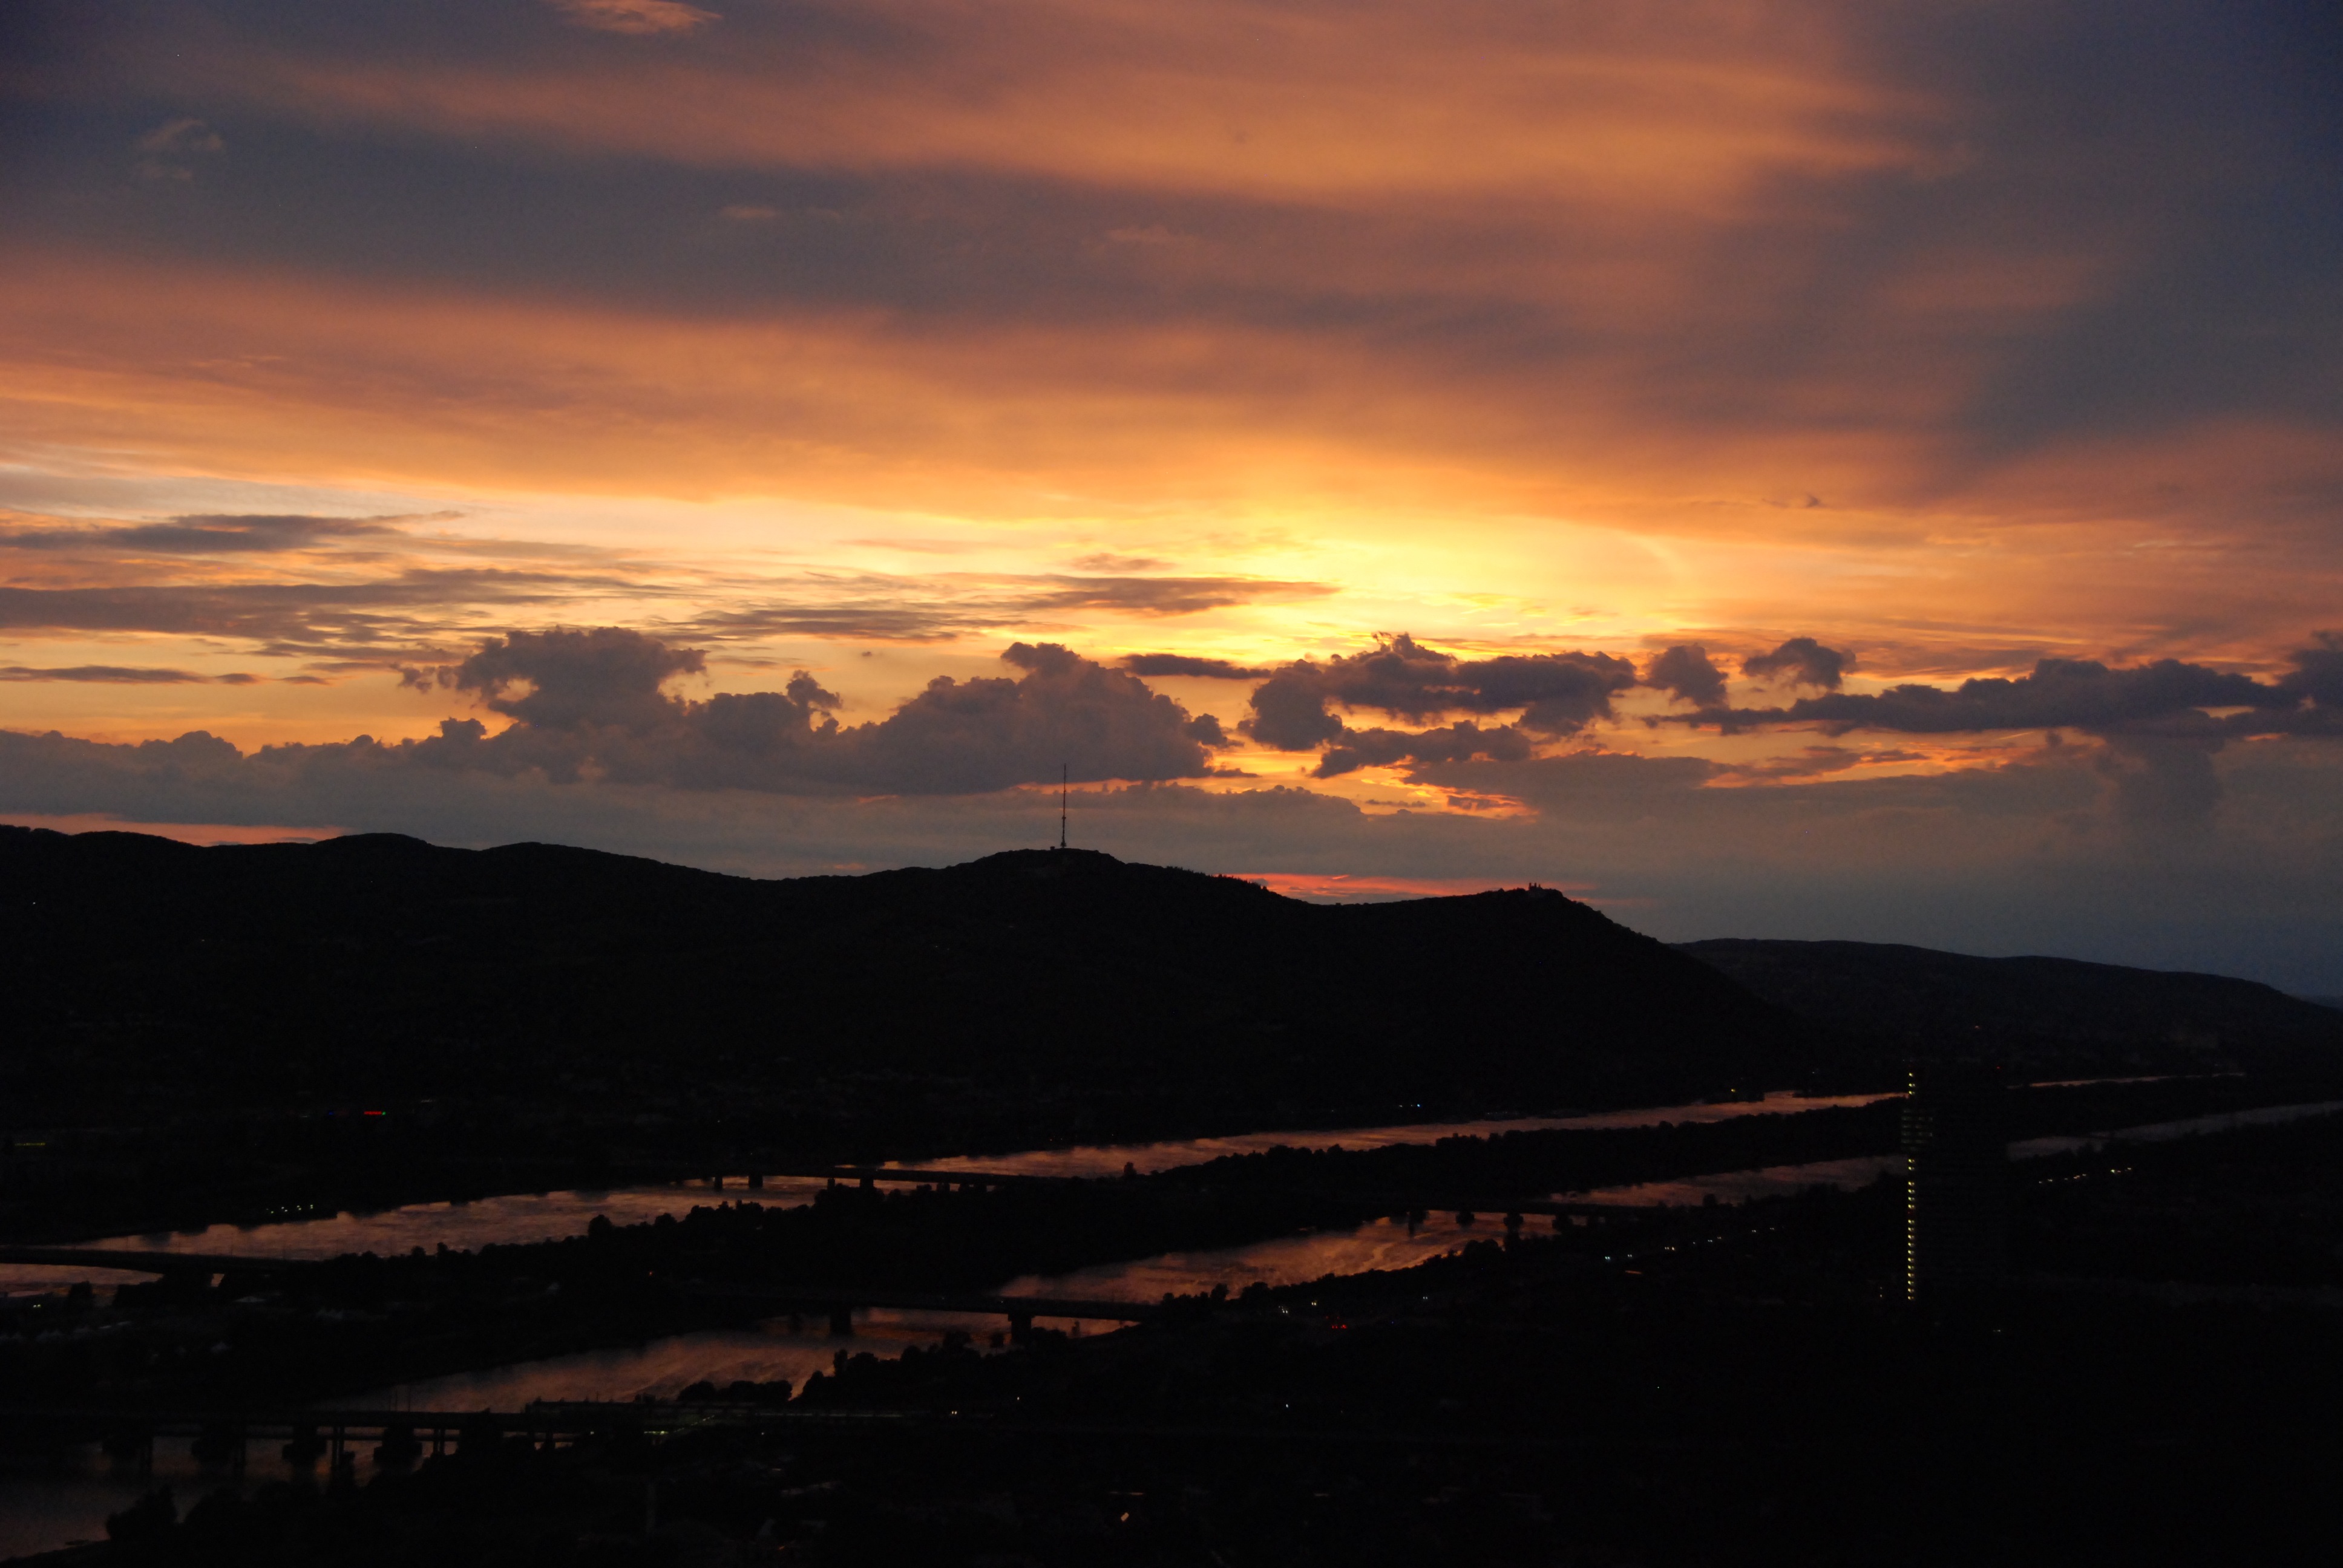
horizon, mountain, cloud, sky, sunrise, sunset, night, sunlight, morning, hill, dawn, city, dusk, evening, night city, austria, vienna, loch, night view, afterglow, with a height of, atmospheric phenomenon, red sky at morning